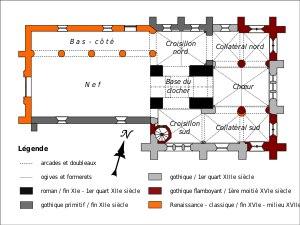
L'église Saint-Martin est une église catholique paroissiale située à Belle-Église, en France. Contrairement à ce qu'annoncent ses élévations extérieures dénuées de caractère, c'est un édifice d'une surprenante complexité, qui n'est que le résultat des agrandissements et remaniements successifs depuis la fin du XIIᵉ siècle. Seulement la base du clocher roman de la fin du XIᵉ ou du premier quart XIIᵉ siècle subsiste d'origine. Elle se caractérise par sa voûte en berceau, sa grande profondeur et ses murs très épais. Le reste du chœur et de ses deux collatéraux est gothique. Il n'y a guère deux travées analogues, et la plupart des styles architecturaux sont représentés. Cependant, la plupart des travées a été bâtie avec grand soin, et l'architecture des parties orientales est tout sauf rustique. L'on trouve même des éléments remarquables par leur qualité, telles que les voûtes à six branches d'ogives du chœur et du croisillon nord avec leurs supports, ou par leur originalité. L'édifice n'est pas protégé au titre des monuments historiques, mais plusieurs éléments de son mobilier et quatre vitraux le sont en revanche.